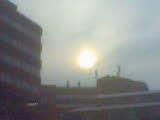
Weather: cloudy or overcast